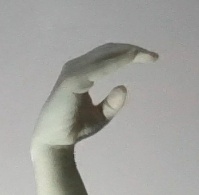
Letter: jeem